Viti, Kosovo

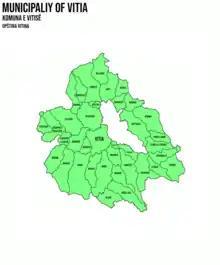

Following the 1999 Kosovo War, it was the home of A Company, 2/505 Parachute Infantry Regiment, 82nd Airborne Division, the first KFOR troops to begin stabilization efforts in the municipality. After the initial unit left, Viti was the site of a subsequent international scandal when a Staff Sgt. Frank J. Ronghi, from A company, 3/504 Parachute Infantry Regiment raped and killed a local girl. The subsequent investigation uncovered serious training and leadership deficiencies in the 3/504 Parachute Infantry Regiment, and catalysed a tremendous change in the training of units deploying for peacekeeping operations. The Church of the Holy Mother of God, Podgorce was looted during the conflict.